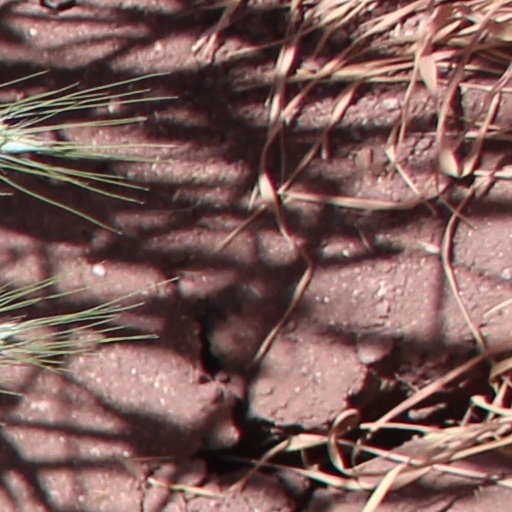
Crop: wheat